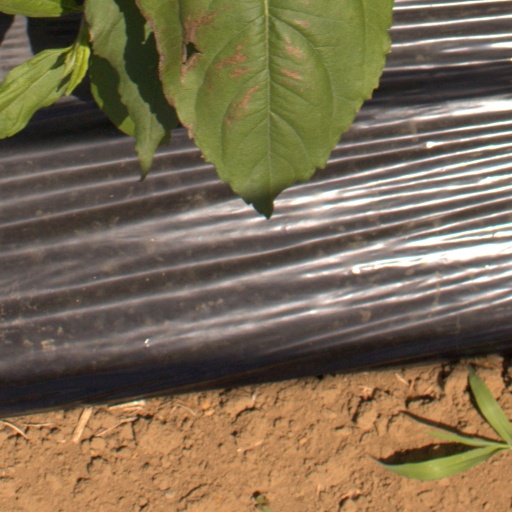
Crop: Jerusalem artichoke